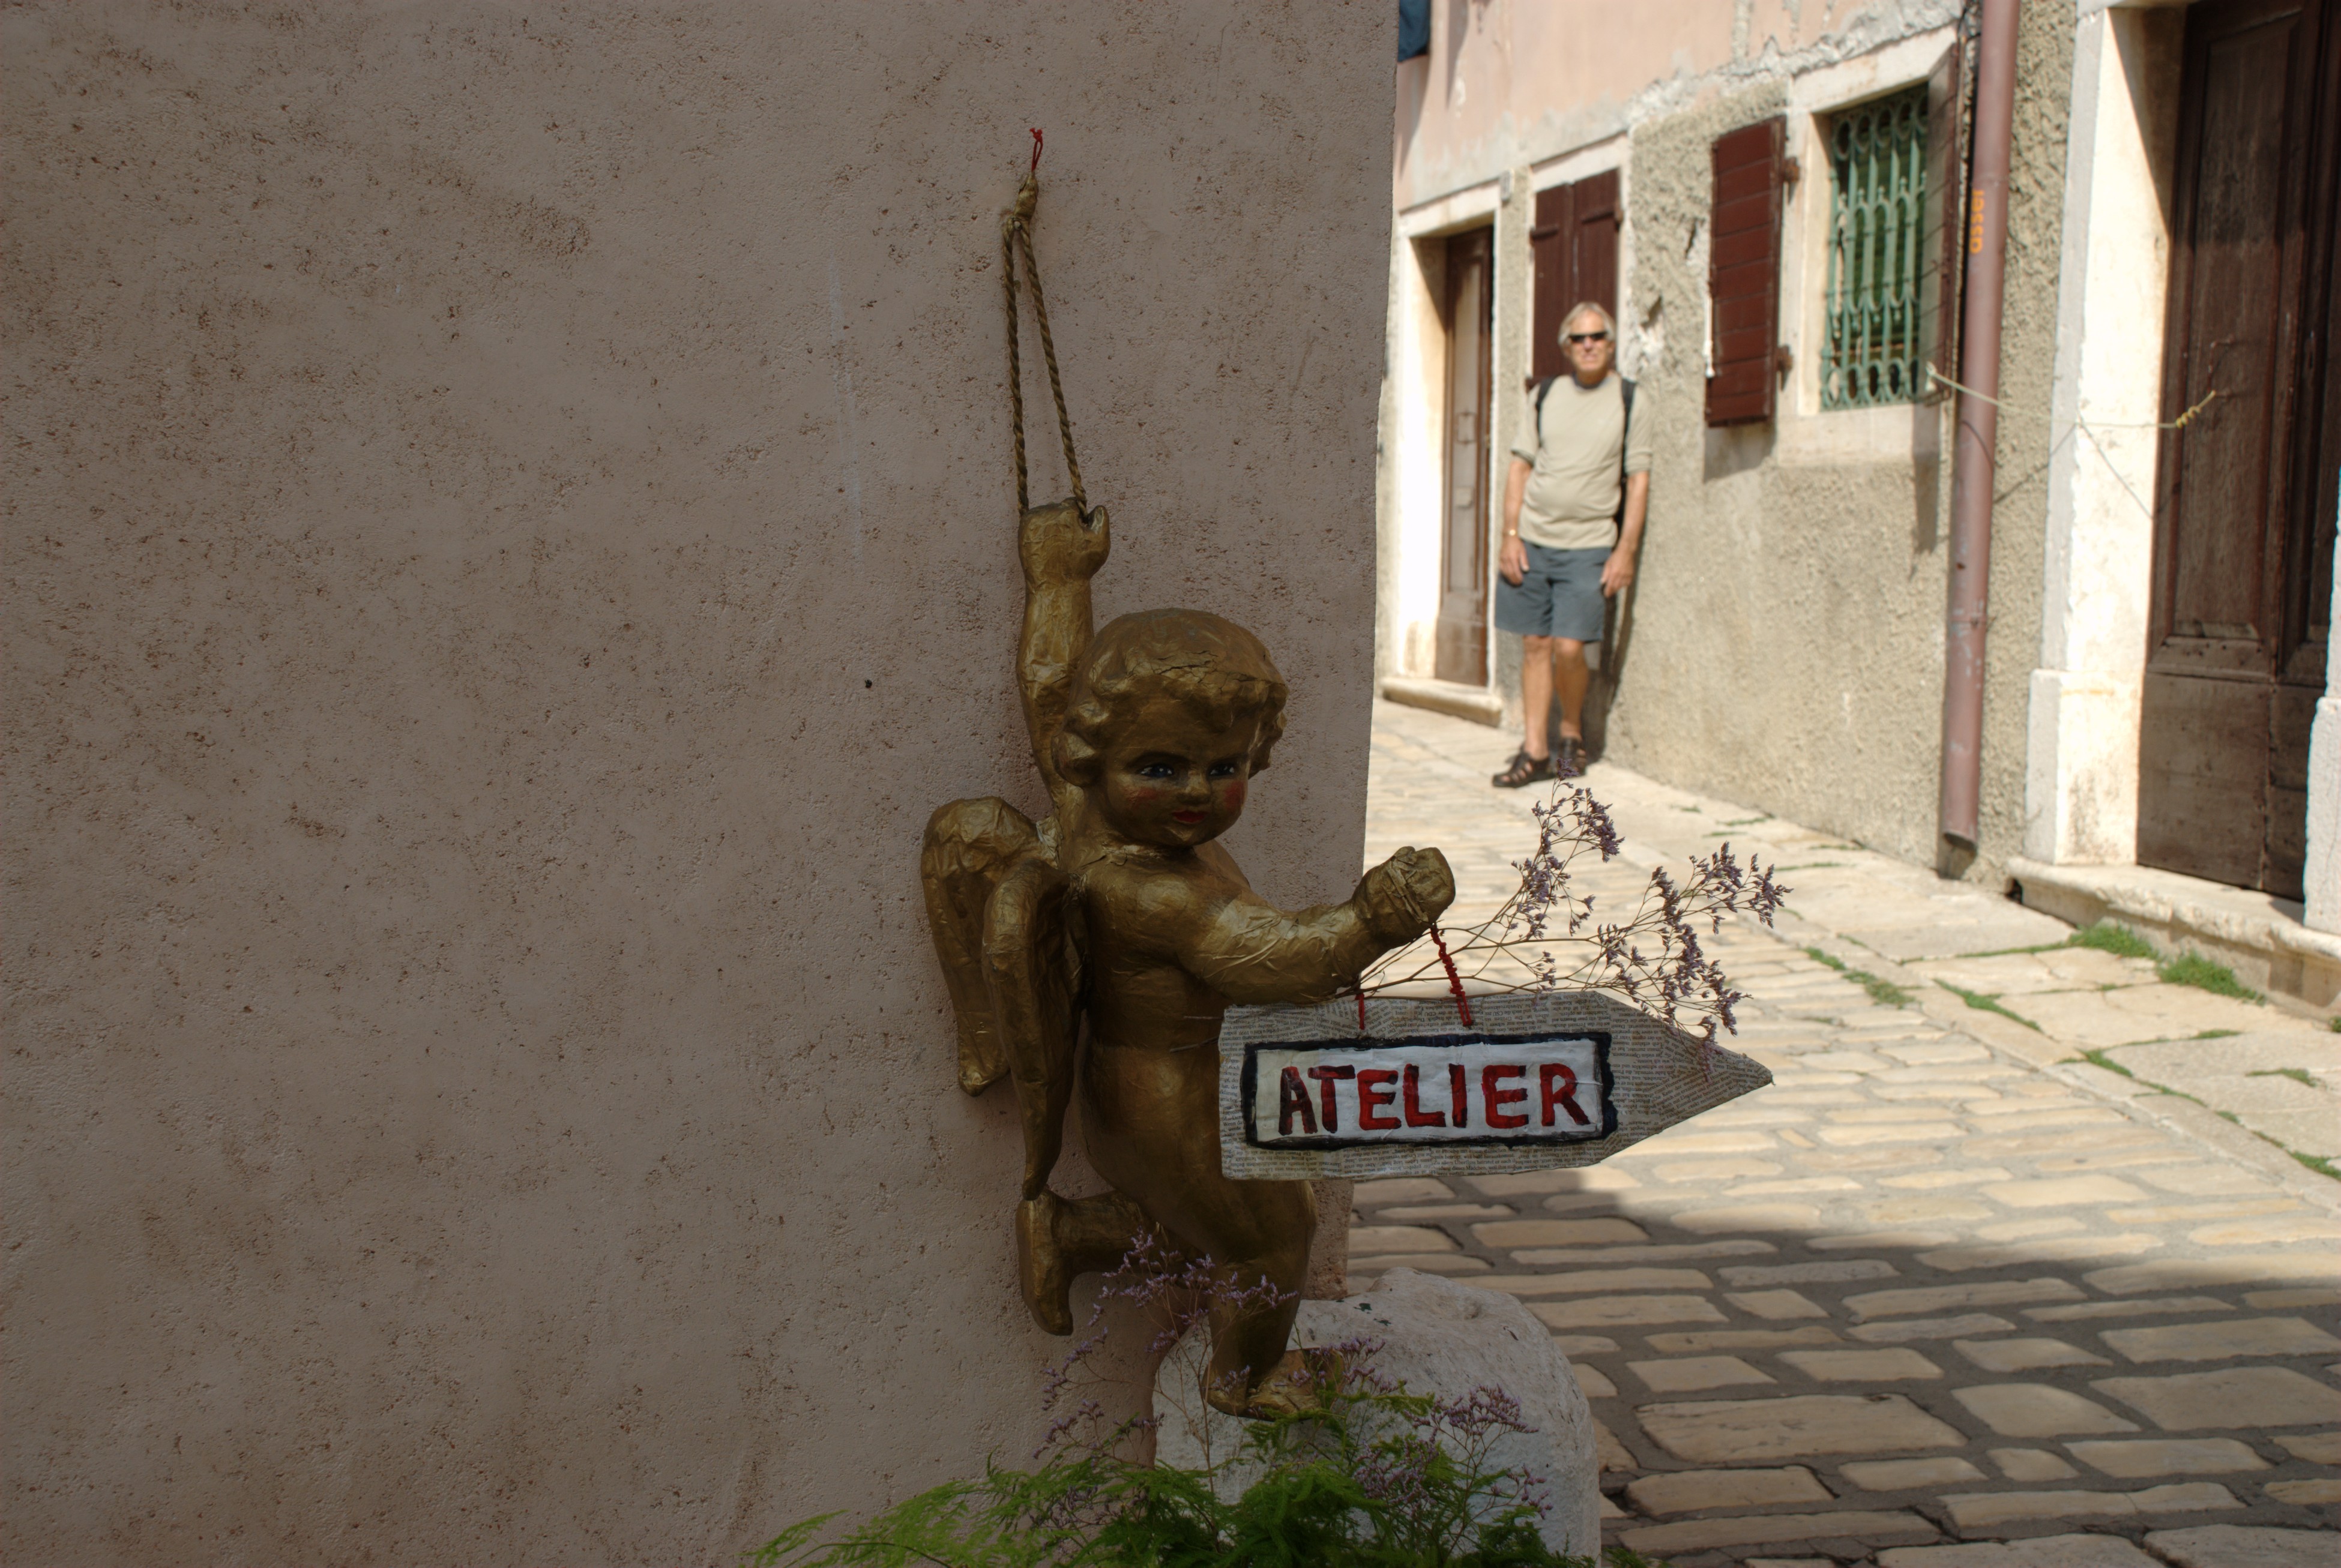
town, city, wall, monument, cityscape, europe, statue, nikon, sculpture, art, cool image, croatia, best, temple, d80, istria, adriatic, nikond80, rovigno, rovinj, jadran, istra, concordians, blueribbonwinner, bestofthebest, screenshot, ancient history